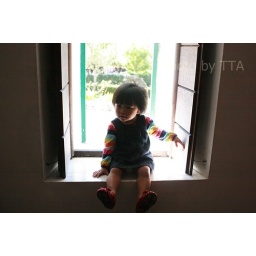
A girl in the window